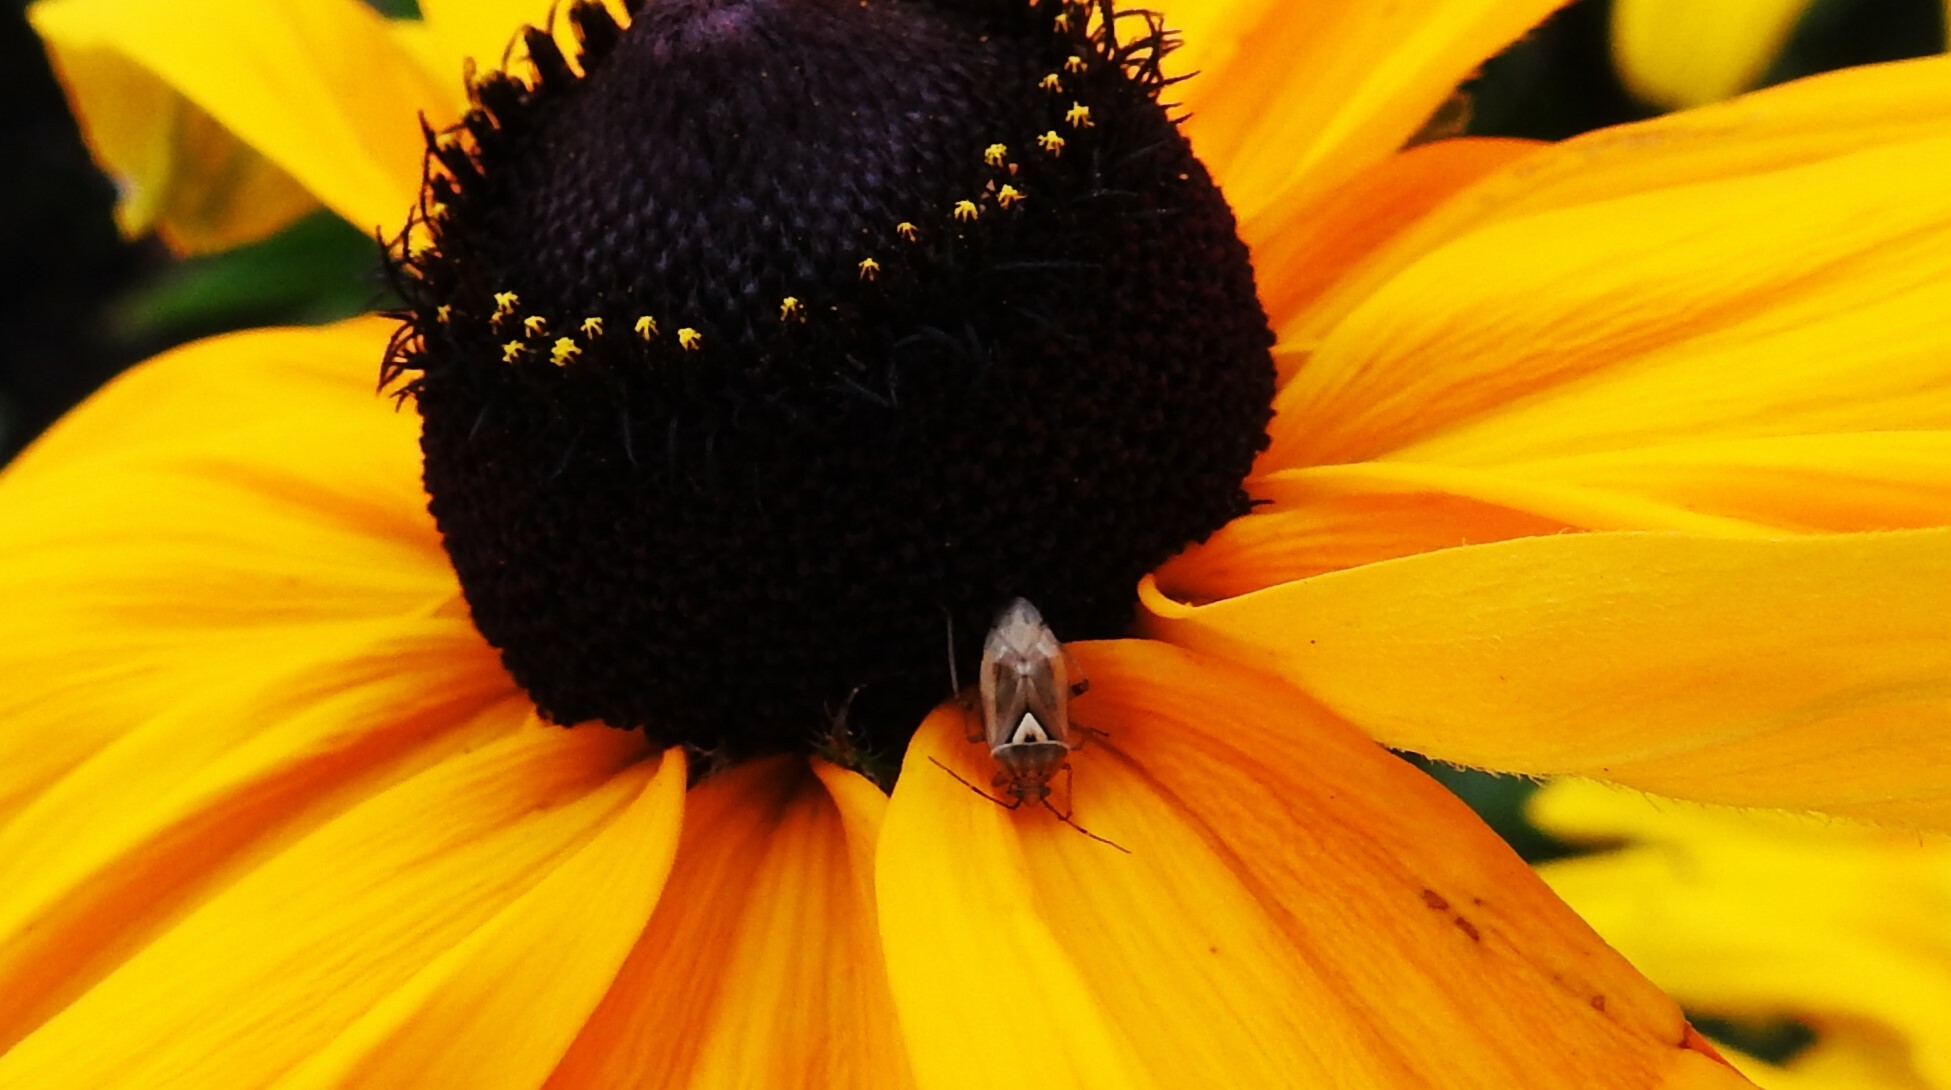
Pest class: lygus_bug